Colin Jerry

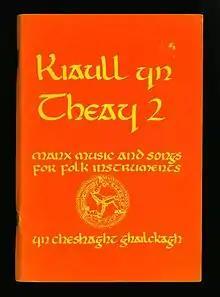
The second volume of "Kiaull yn Theay" ('Music of the folk'), commonly known as the Red Book

Colin Jerry's main musical interests when he moved to the island was New Orleans Jazz, and he came to play trumpet for the Garff City Stompers, and also occasionally for the Tholtan Builders. However, once living on the island he immersed himself in traditional Manx music, joining Celtic music sessions in Peel, from which emerged the band, Celtic Tradition. As was common for folk groups at that time, Celtic Tradition focused on an Irish/Scottish folk music repertoire, as there was no easy access to Manx music. Jerry looked into correcting this lack of a Manx repertoire by learning Manx and carrying out his own research.